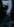
Number: 7